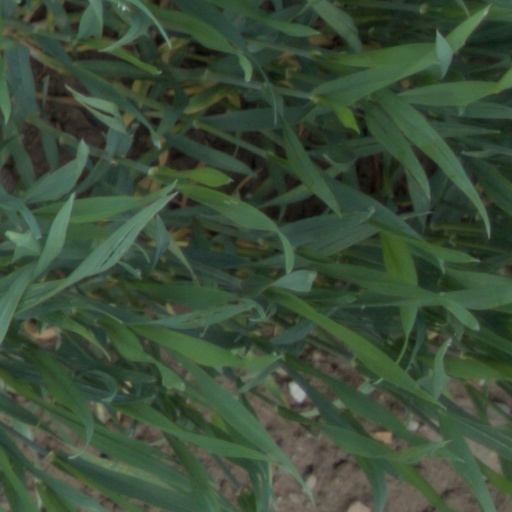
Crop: wheat